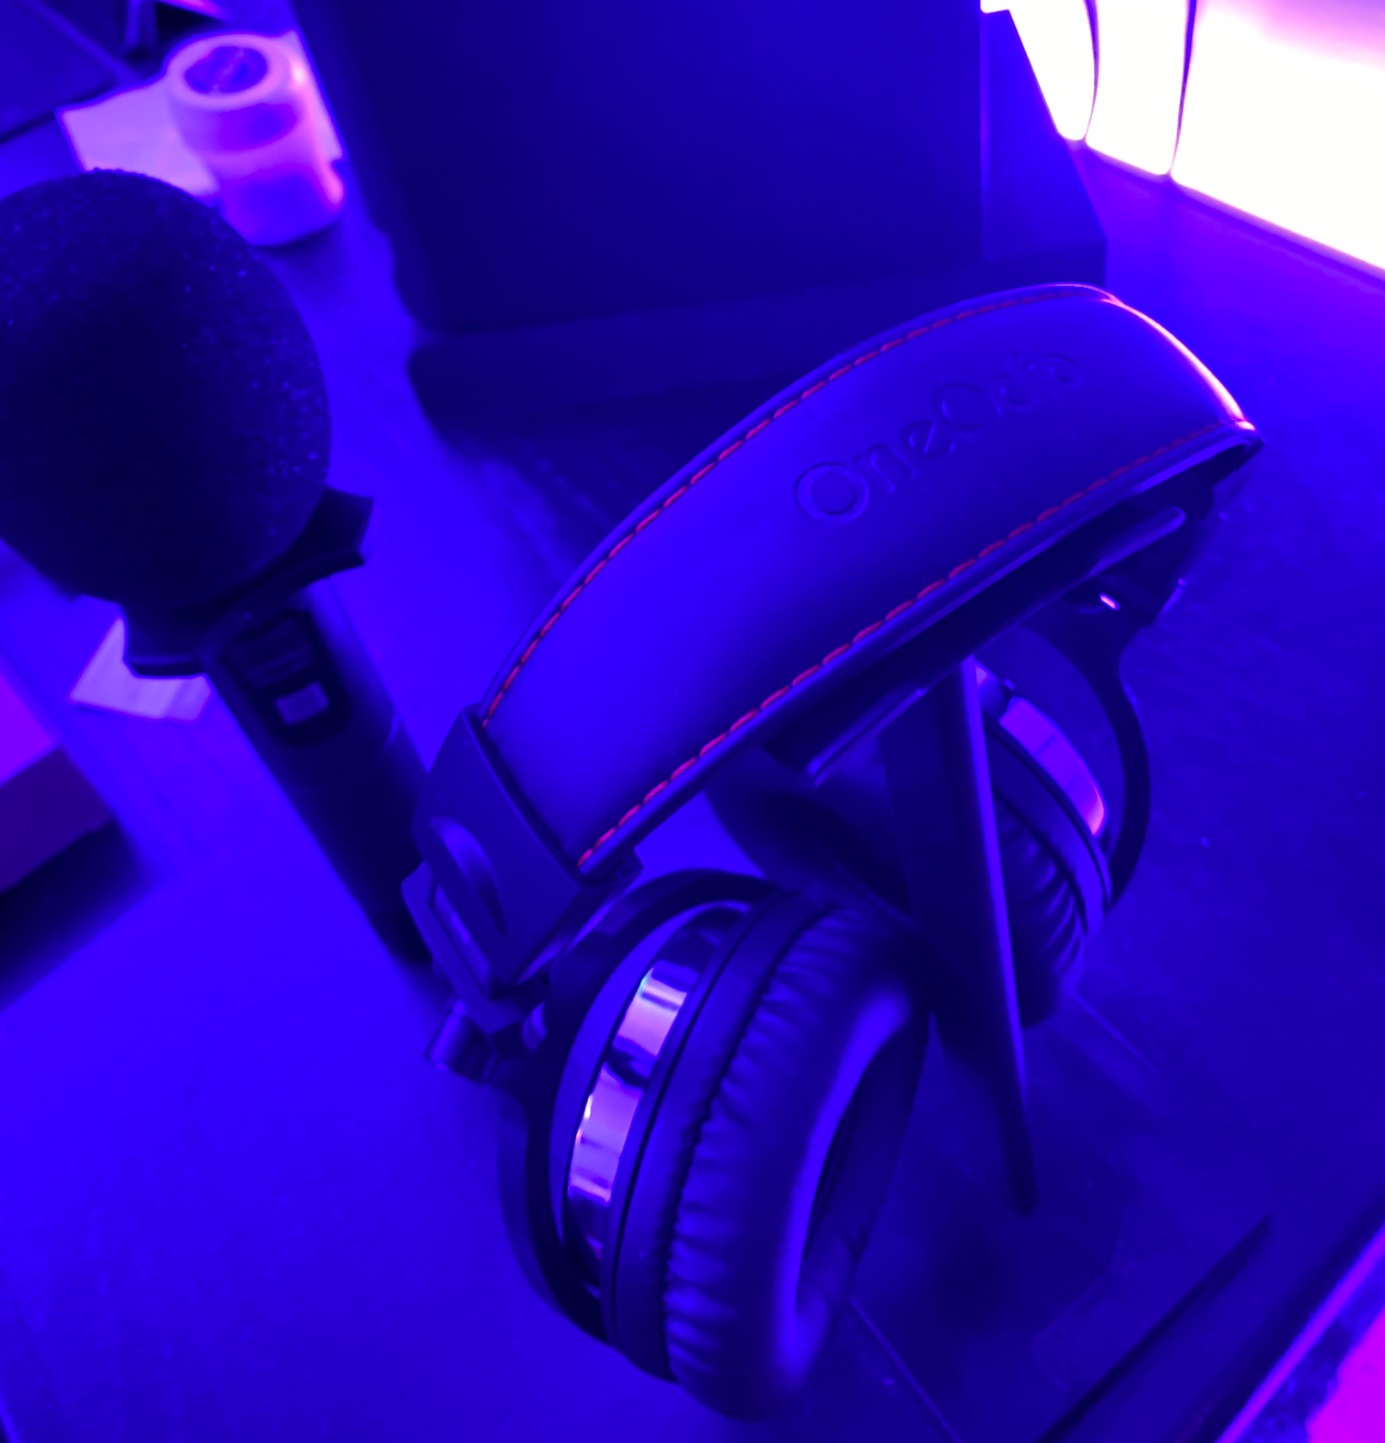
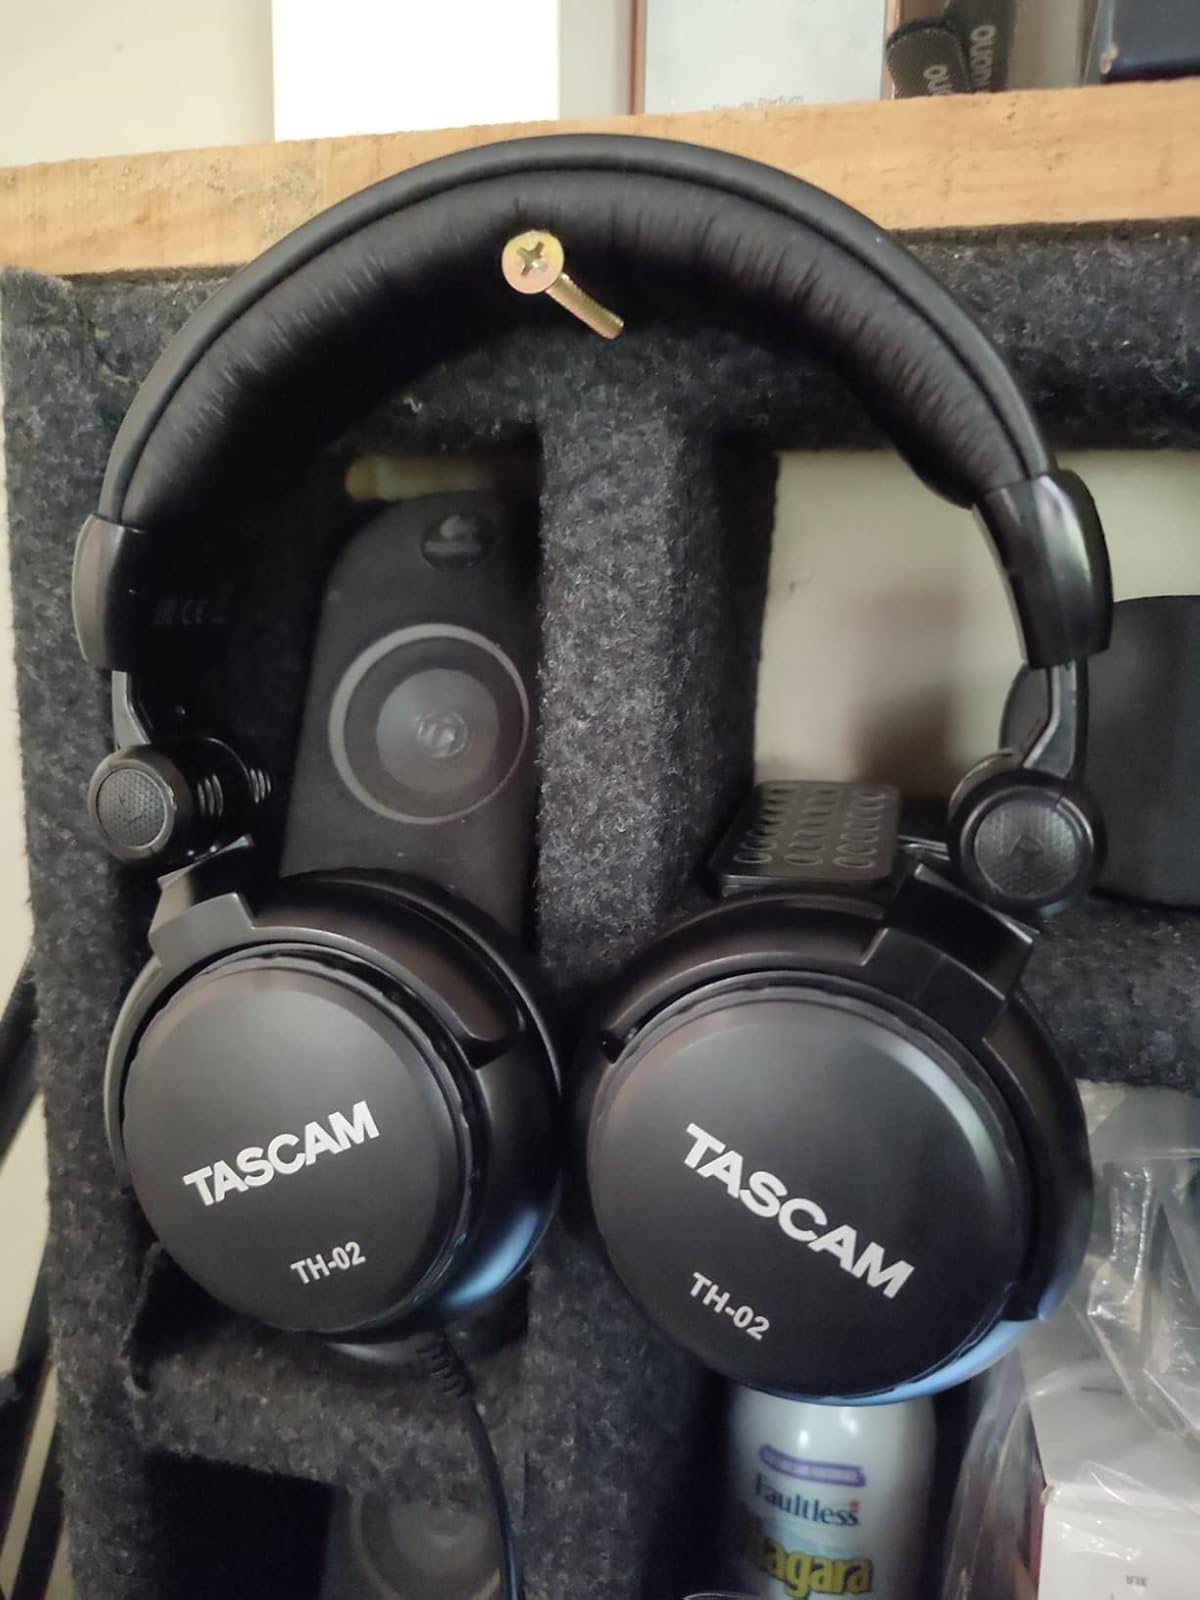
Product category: headphones
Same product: no